National University of San Marcos

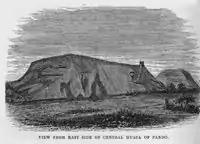
The Huaca de San Marcos. It is part of the Maranga complex

The Cultural Center "La Casona" of San Marcos is one of the main tourist attractions of the Historic Center of Lima. The complex is part of the area and the list of buildings in the historic center of the capital that in 1988 was declared a World Heritage Site by UNESCO. In 1989, the National University of San Marcos, the Spanish Agency for International Cooperation (AECI) and the National Institute of Culture sign a Peru-Spain agreement to adapting its architectural complex for culture and artistic creation.